United Nations Security Council Resolution 797

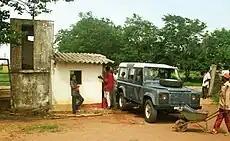
United Nations vehicle in Mozambique

United Nations Security Council resolution 797, adopted unanimously on 16 December 1992, after reaffirming Resolution 782 (1992), the Council decided to establish the United Nations Operation in Mozambique (ONUMOZ) as proposed by the Secretary-General Boutros Boutros-Ghali in line with the peace agreement for Mozambique.